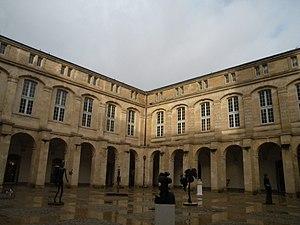
La cour Mably, ancien couvent des Jacobins, adossé à l’église Notre-Dame de Bordeaux.
L’église Notre-Dame est une église construite dans un style baroque à la fin du XVIIᵉ siècle dans la ville de Bordeaux, située place du Chapelet dans la rue Mably, en retrait et à proximité du Grand Théâtre.